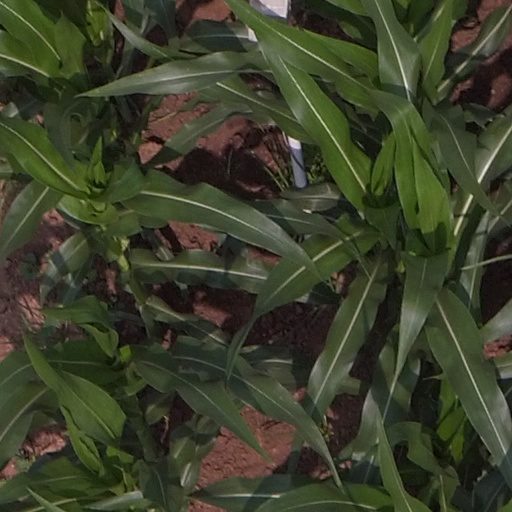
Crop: maize; corn